Church of Christ Pantocrator, Nesebar

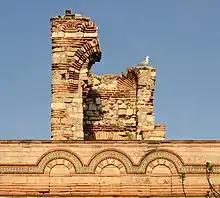
Details of the west facade.

The best-known feature of the Church of Christ Pantocrator is the rich and colourful decoration of its exterior walls. The most lavishly decorated part of the church is the east side with the apse, and as a whole all sides of the church exhibit different ornamentation. Interchanging strips of three or four rows of bricks and carved stones, which create an optical pattern, are the most basic type of decoration used. Rows of blind arches, four-leaved floral motifs, triangular ornaments, circular turquoise ceramics and brick swastika friezes run along the east wall. Ousterhout likens the appearance of the church's superimposed arcades to an aqueduct; an earlier example of that configuration can be observed in the Cappadocian church of Çanlı Kilise near Aksaray, Turkey. The inclusion of swastikas in the decoration is considered unusual and curious to tourists. It is explained by the medieval use of the swastika as a symbol of the Sun.